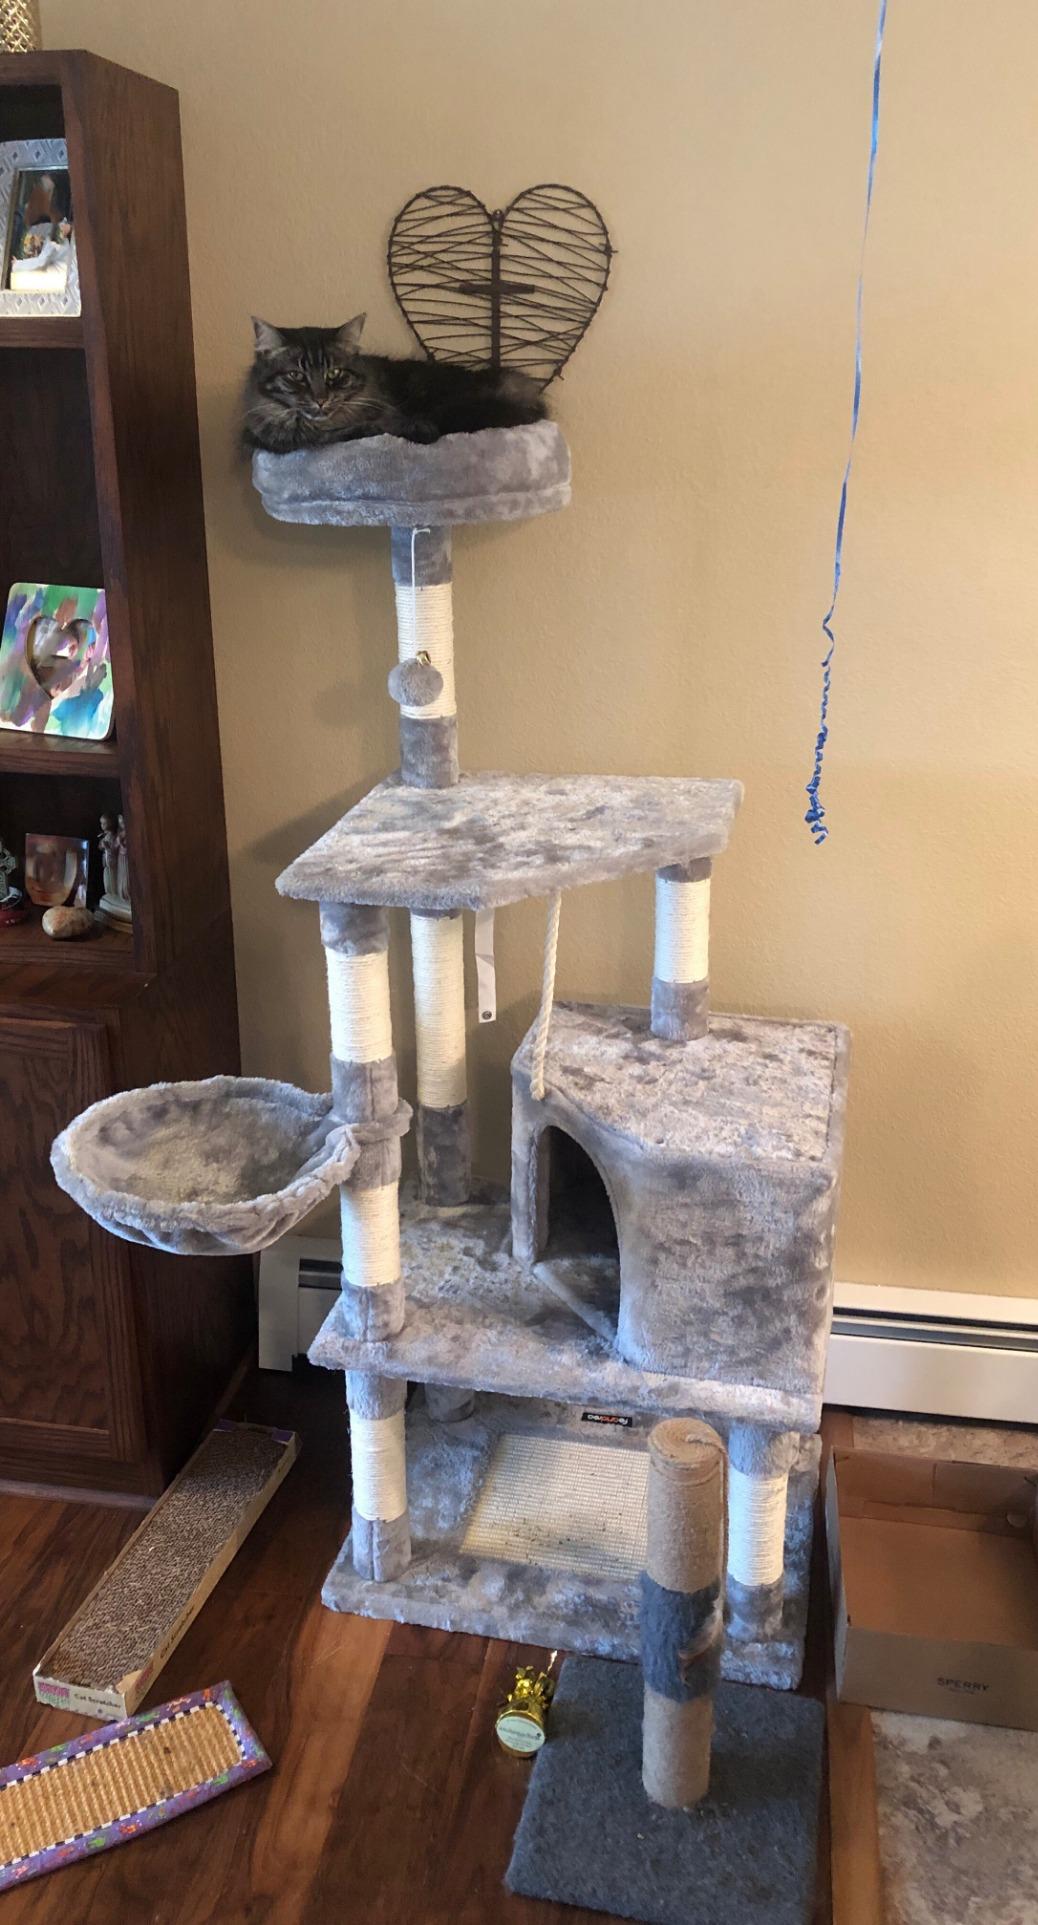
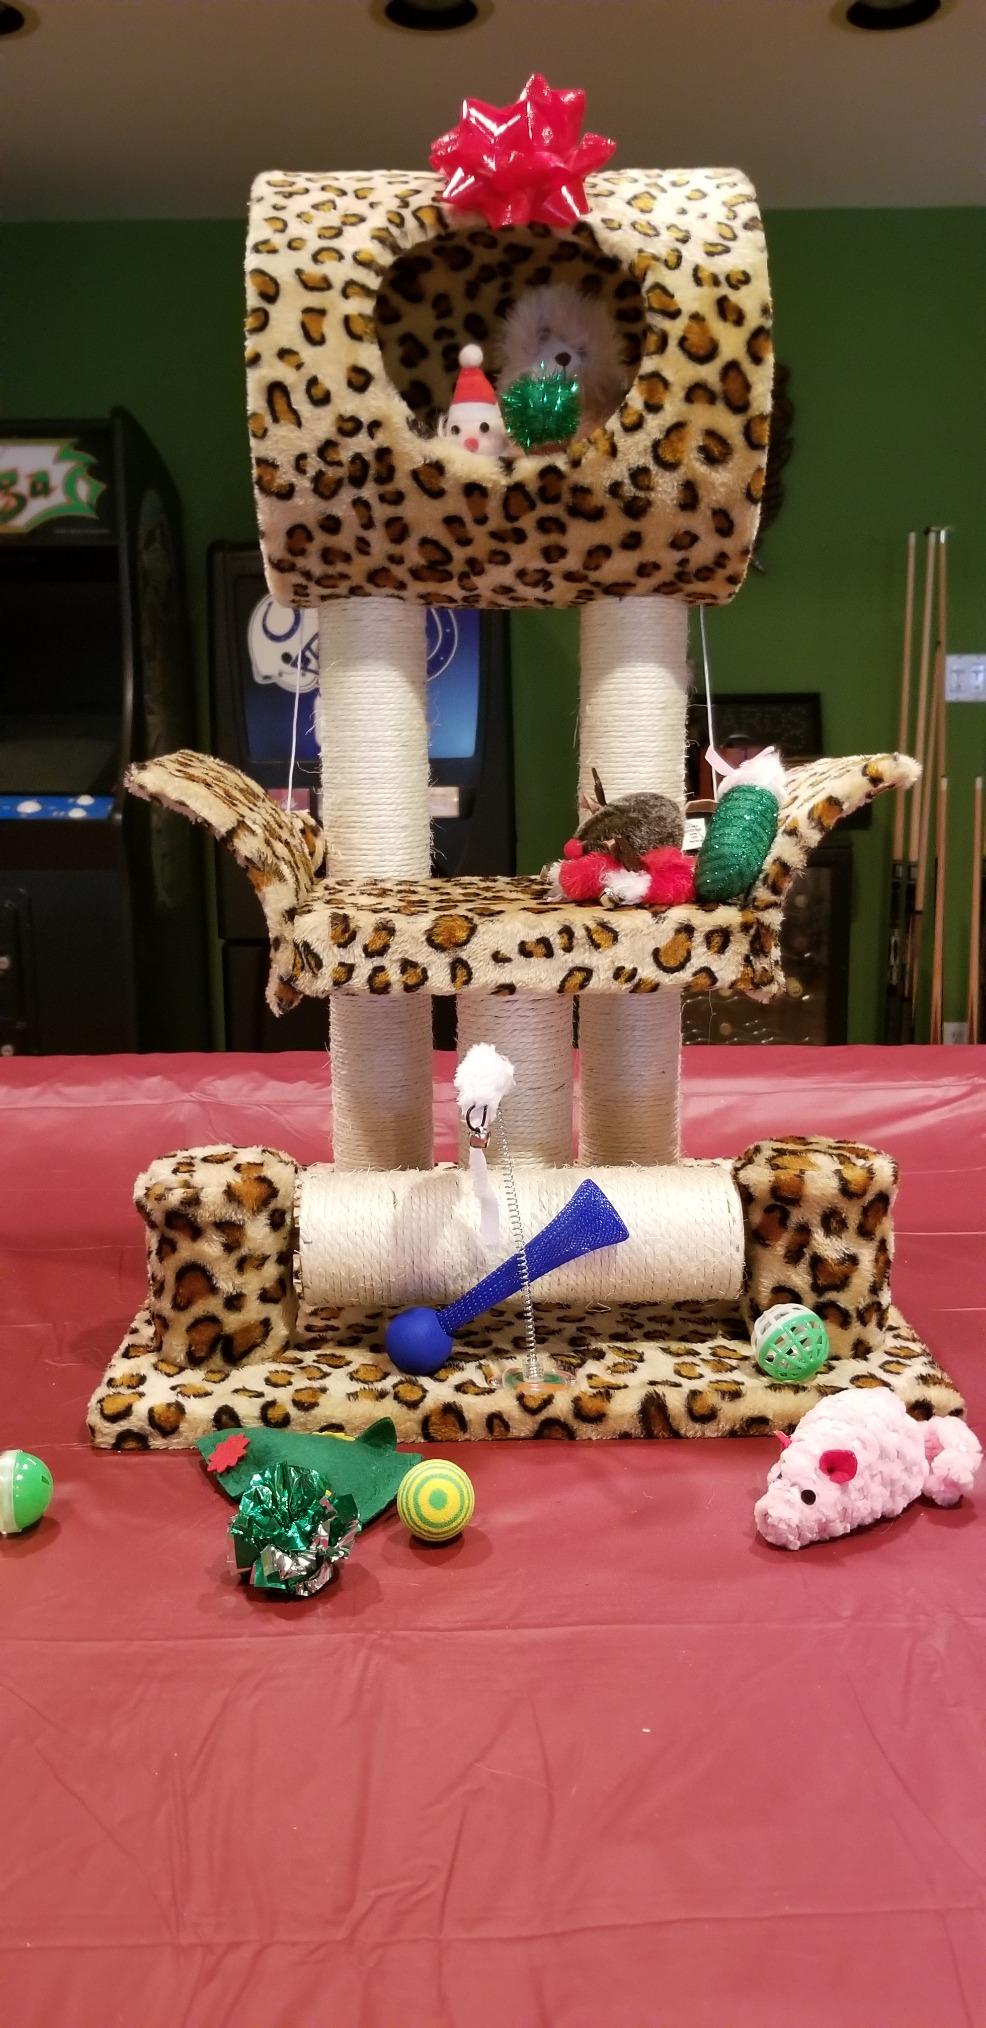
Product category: items_cat tree
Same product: no